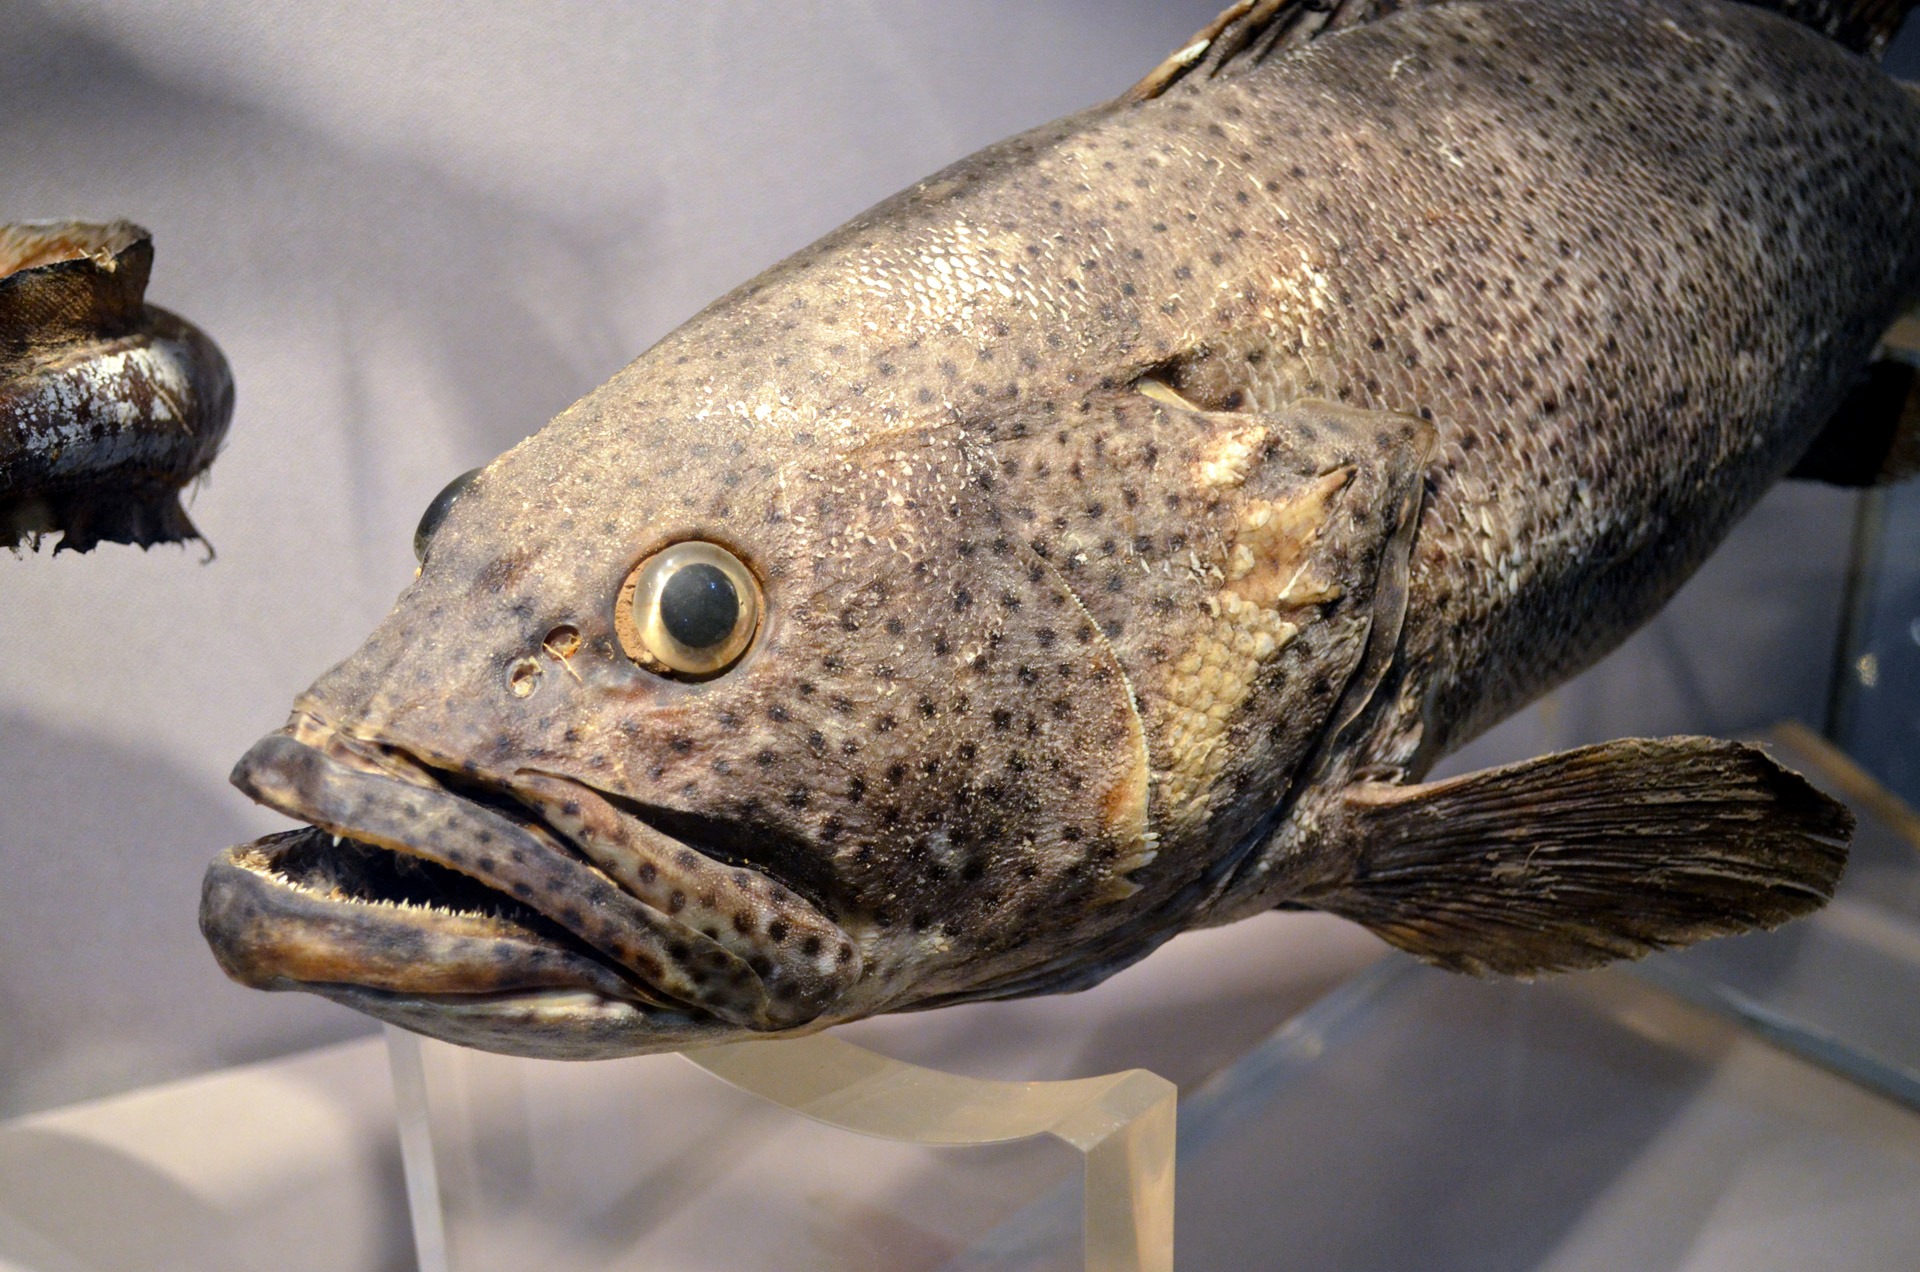
animal, museum, biology, business, fish, fauna, face, display, exhibition, taxidermy, cod, fish face